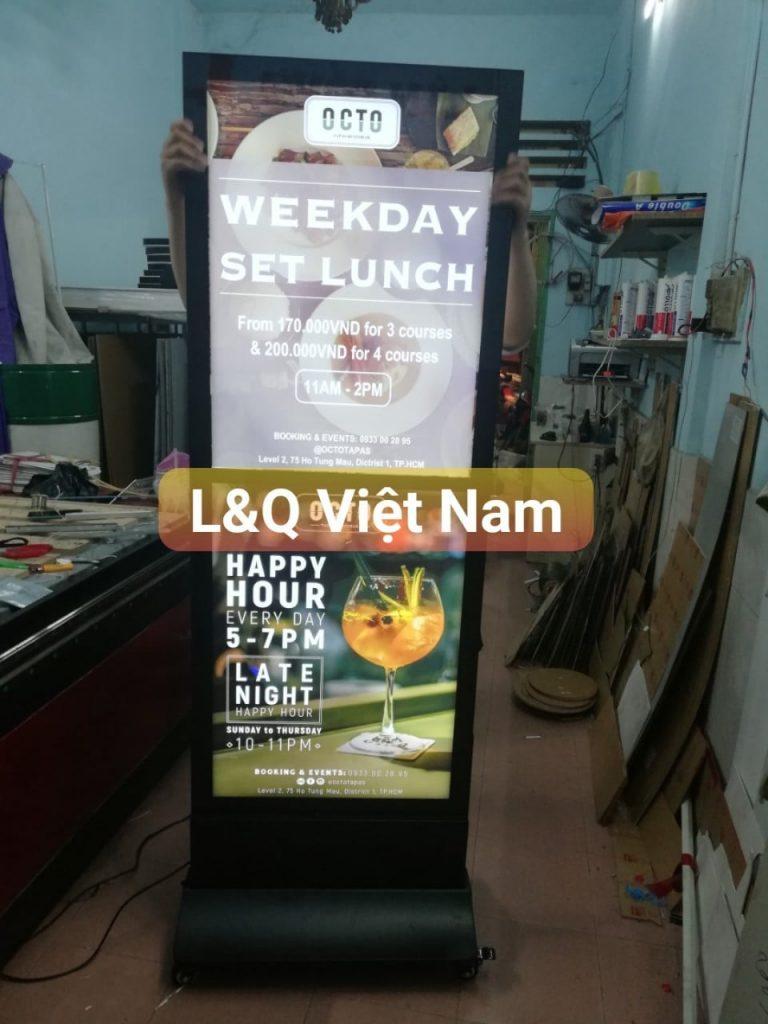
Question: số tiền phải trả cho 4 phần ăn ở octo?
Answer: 200 000